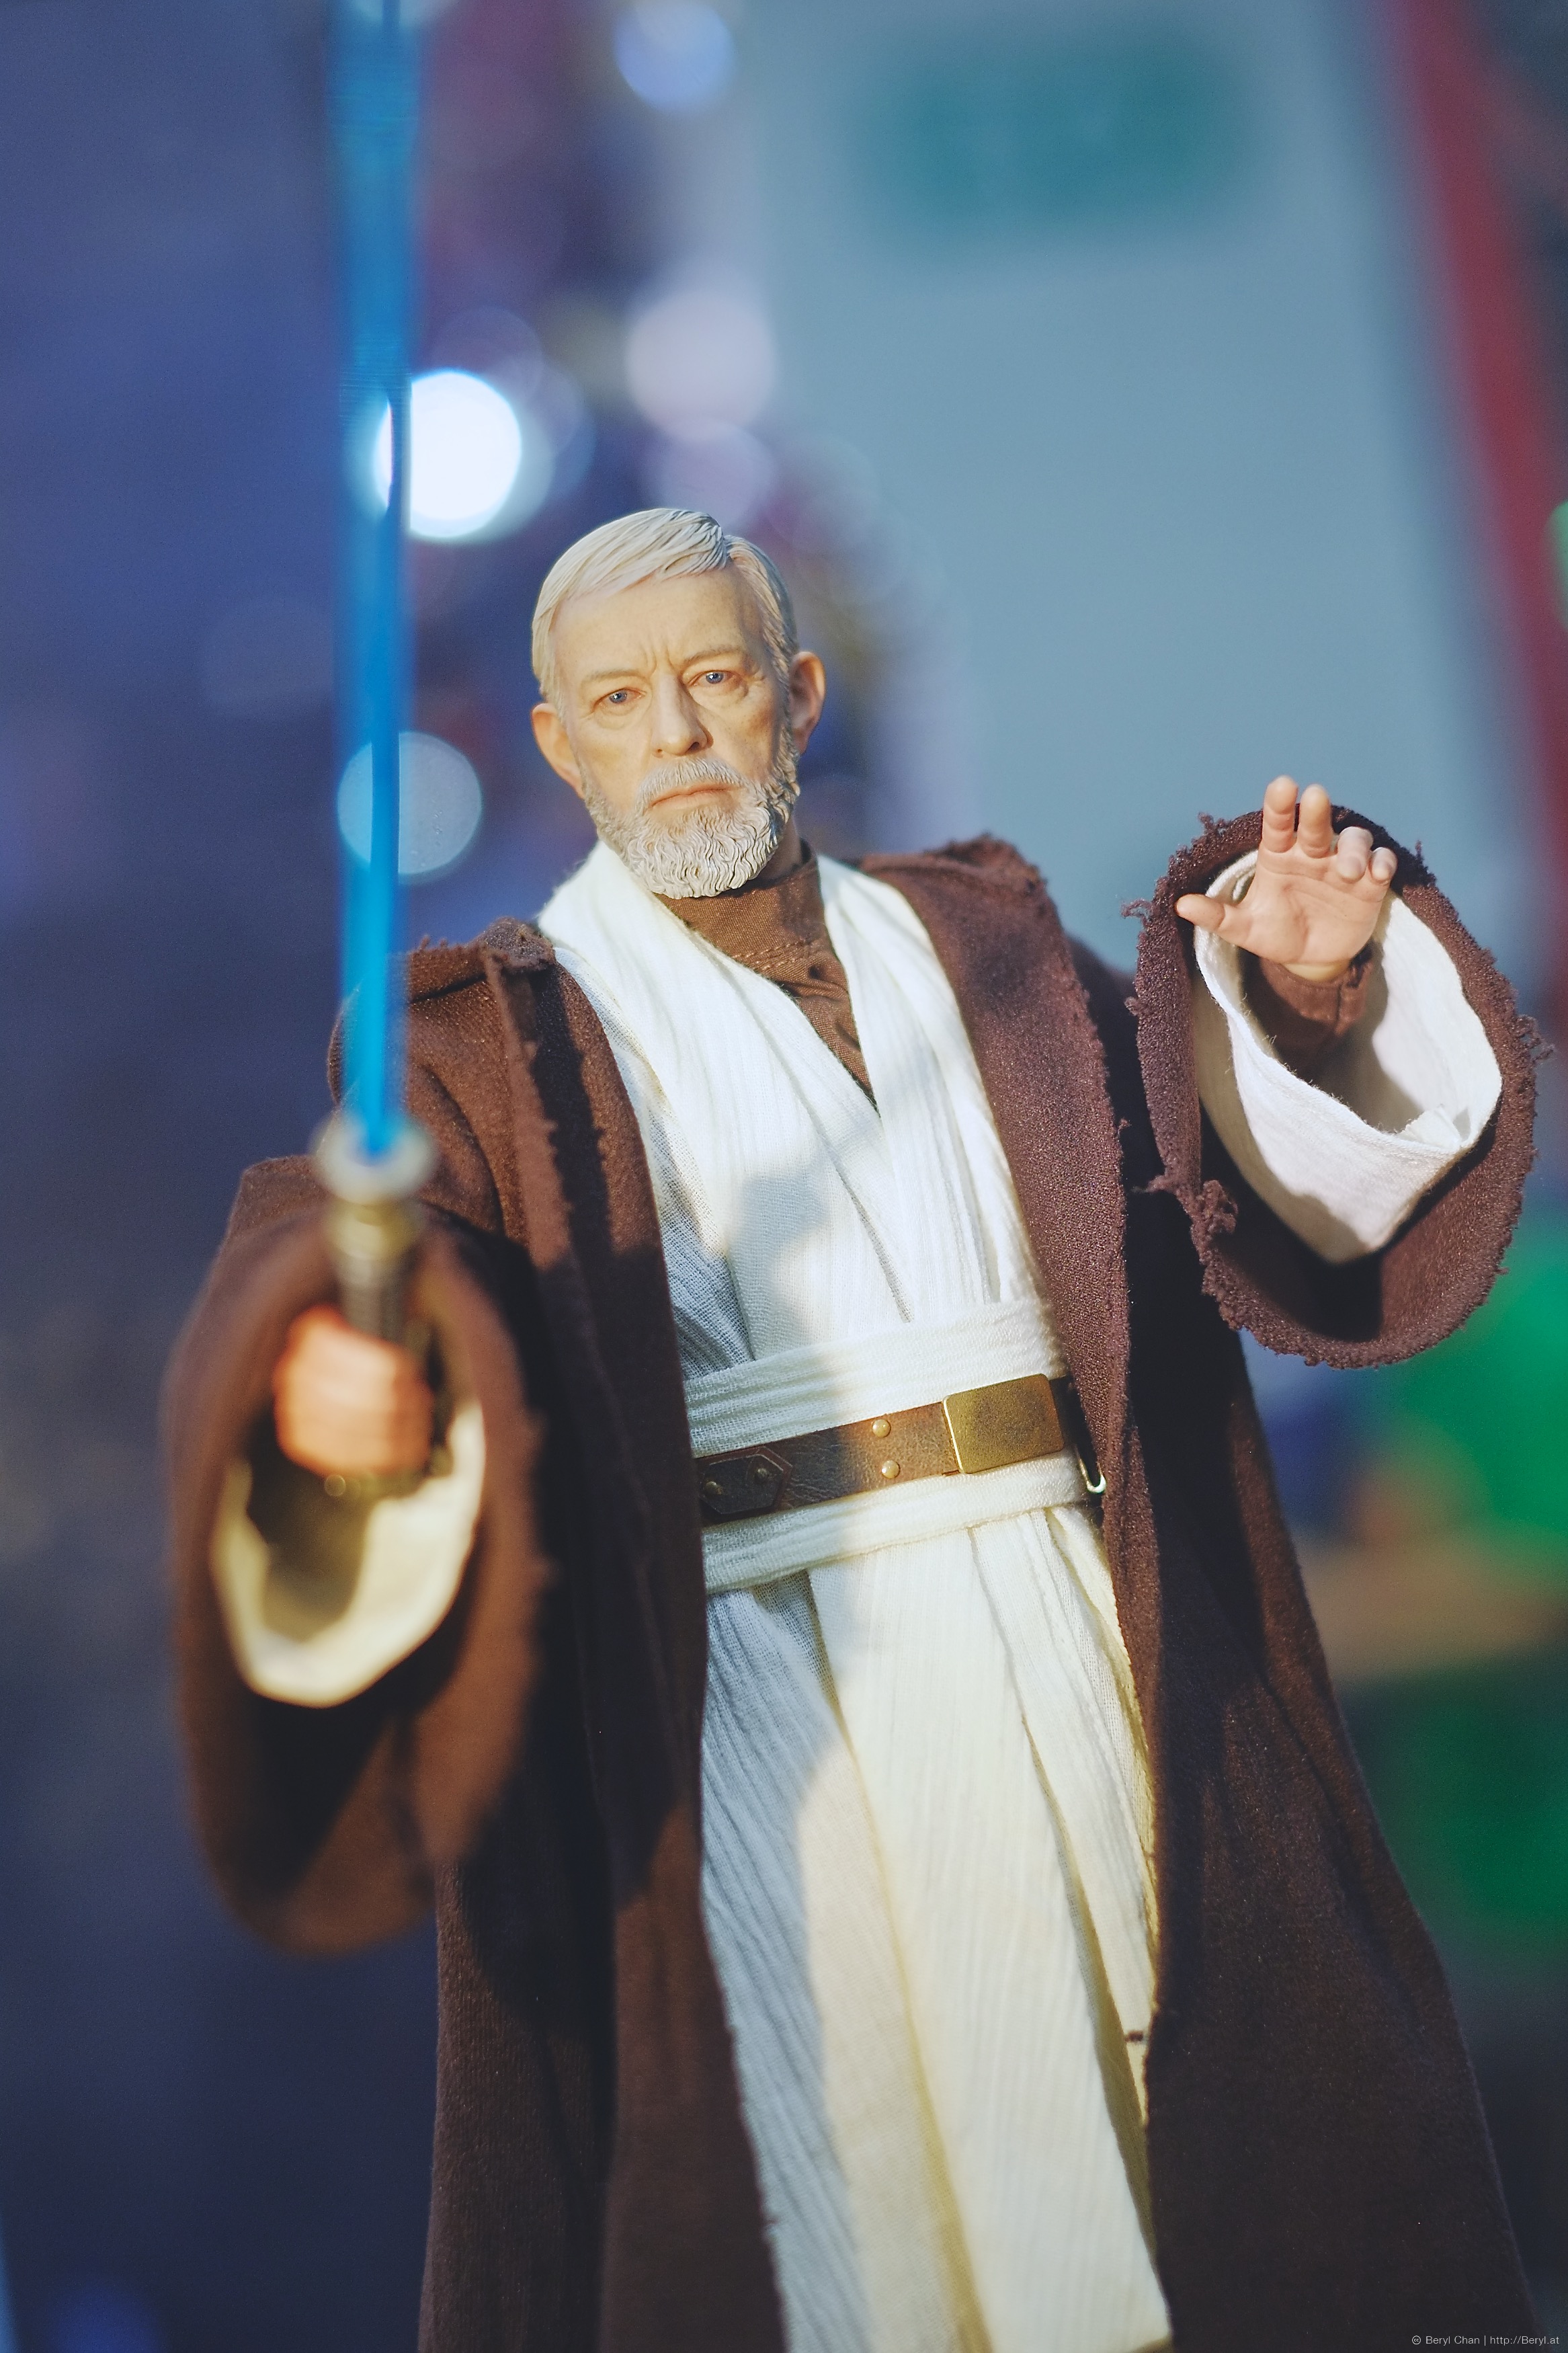
fujifilm, macro, hk, figure, performance, event, hongkong, anime, comic, comiccon, fujifilmxpro1, marvel, starwar, acghk